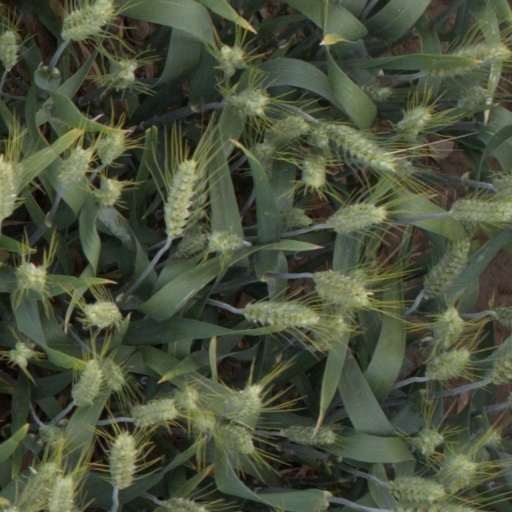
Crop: wheat